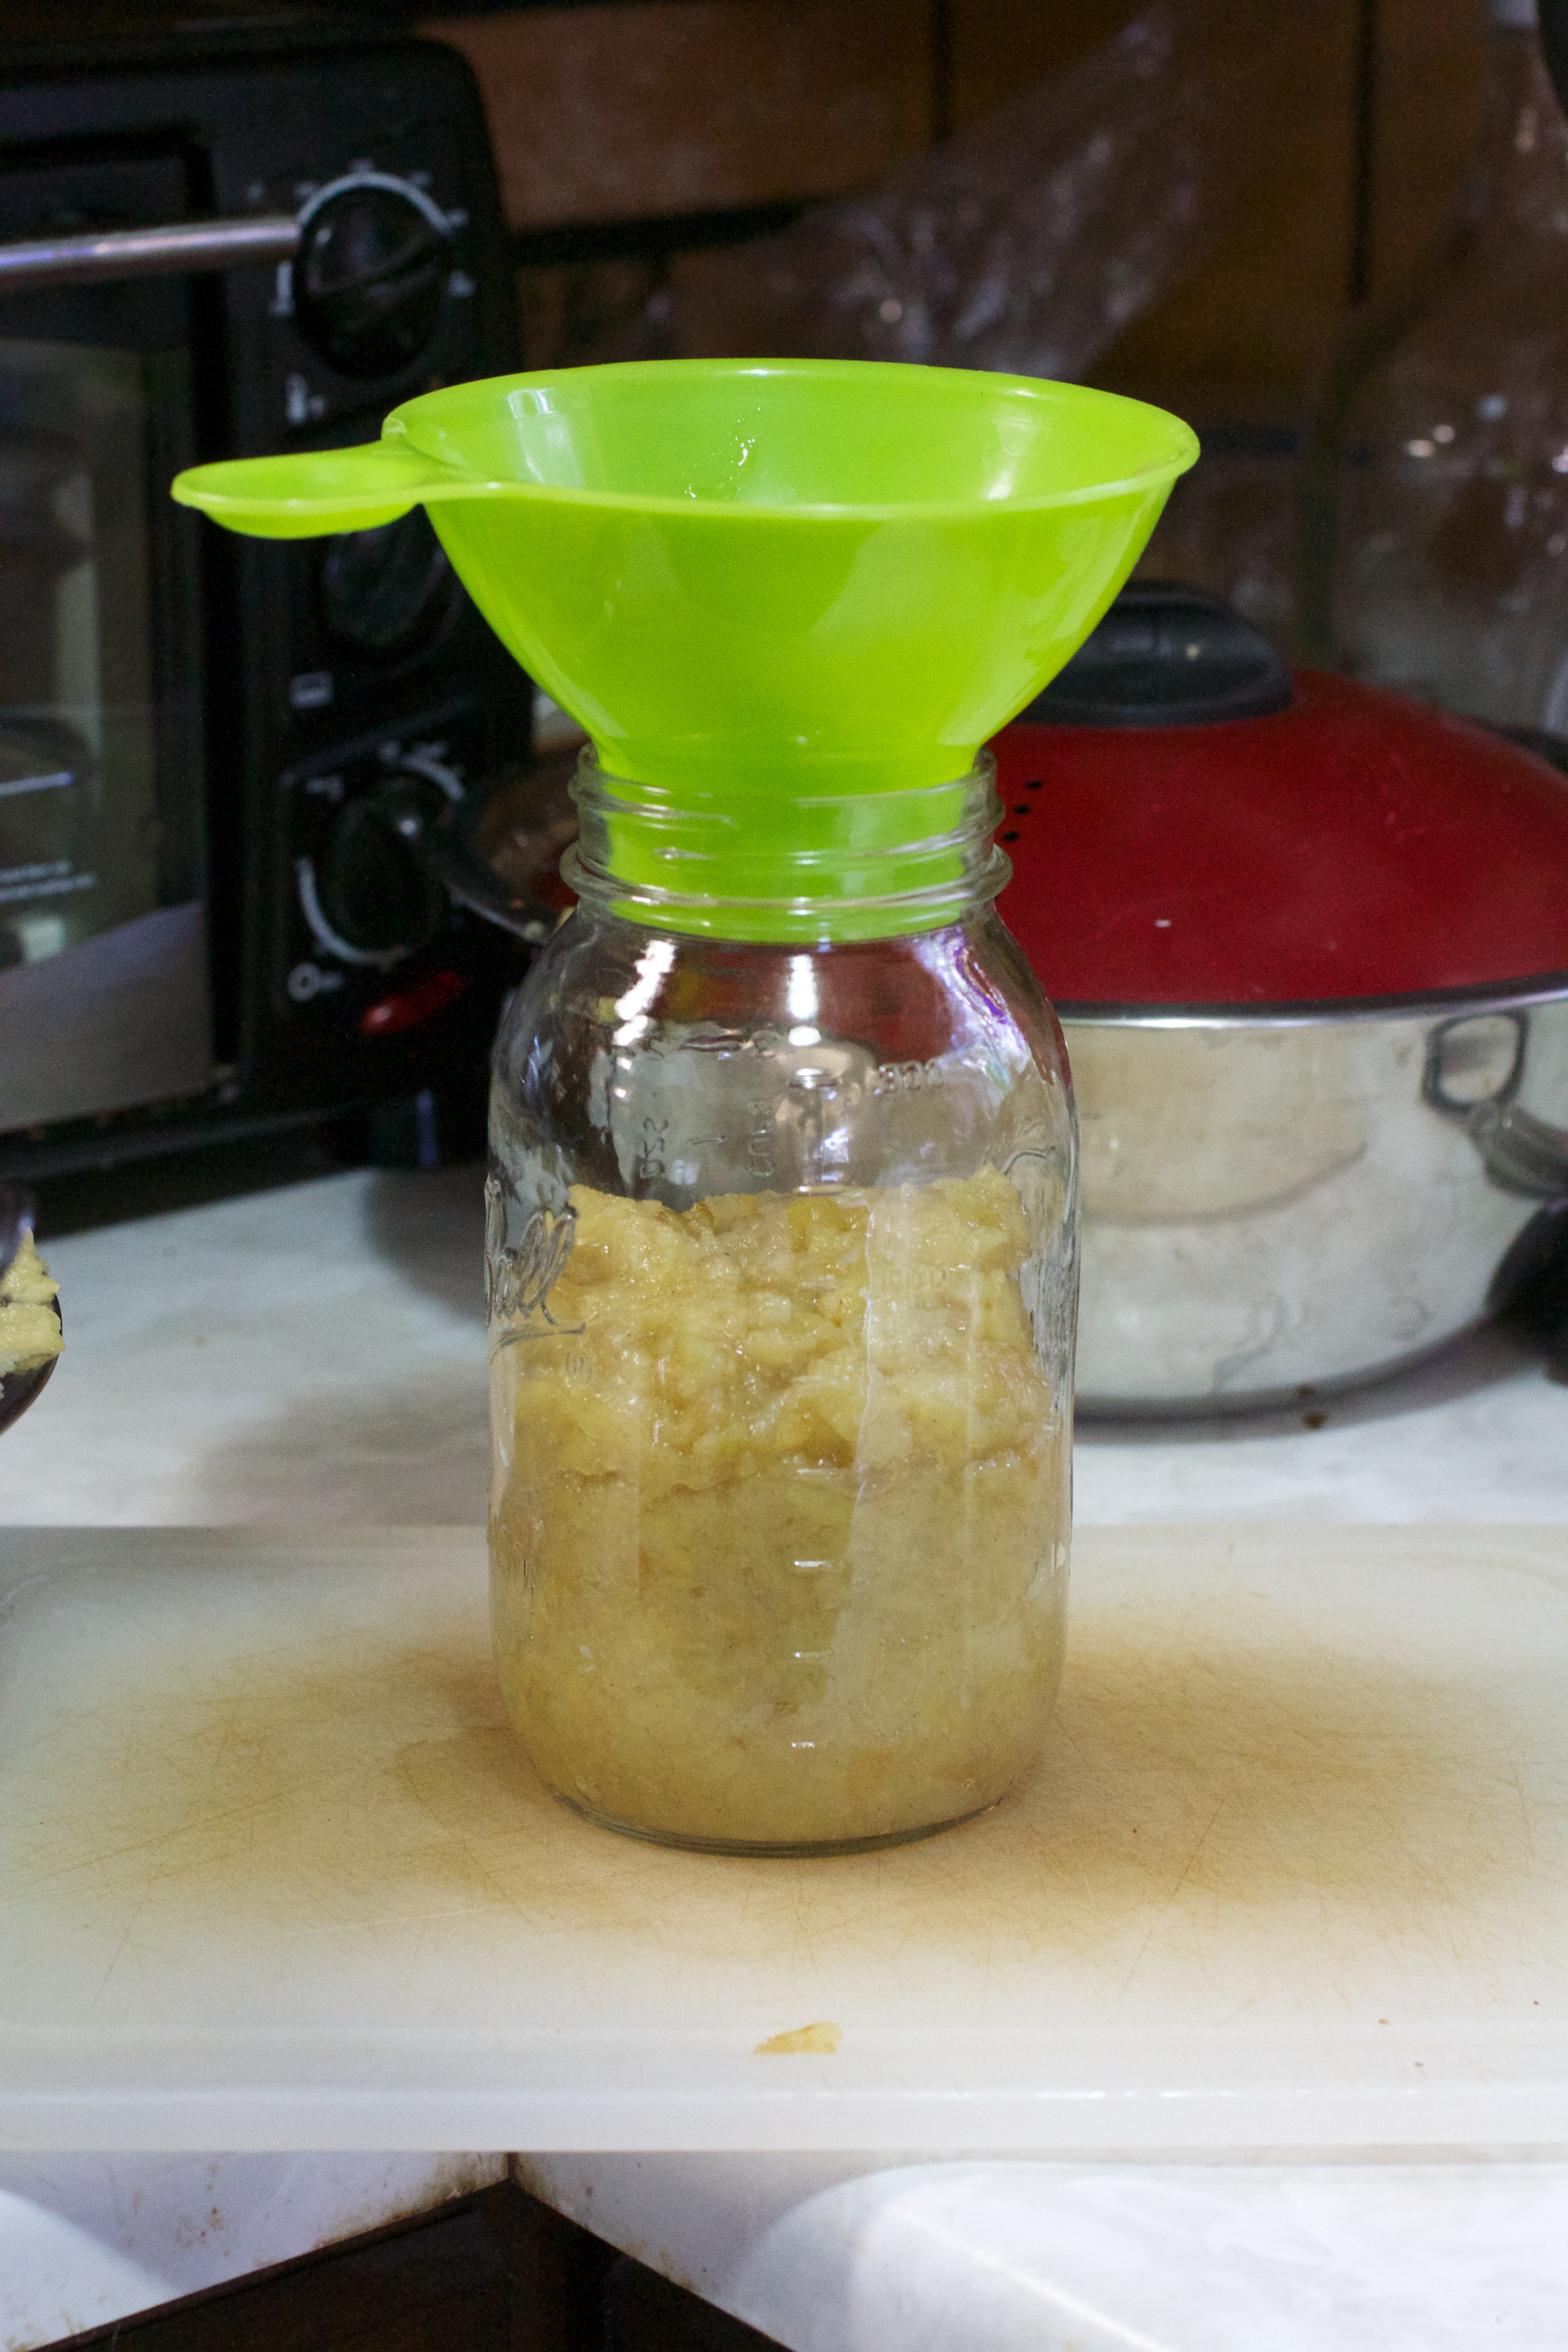
apple, fruit, food, produce, drink, cocktail, liqueur, applesauce, citrus, flowering plant, land plant